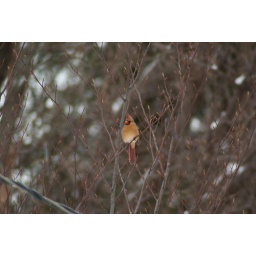
Female Cardinal sits in a tree and debates wither to head down to the bird feeder.